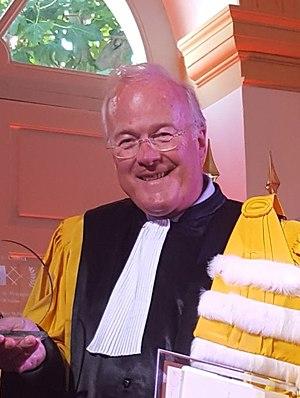
Peter McPhee à l'occasion de la cérémonie Docteur Honoris Causa à l'Université de Perpignan
Peter McPhee, né le 24 janvier 1948, est un universitaire australien, et l'ancien provost de l'Université de Melbourne. Il est la première personne à avoir occupé ce poste à Melbourne, jusque-là réservé aux universités des États-Unis et du Royaume-Uni.